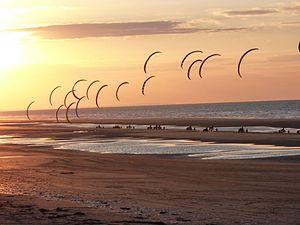
Fromentine